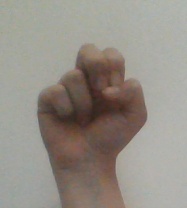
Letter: gaaf